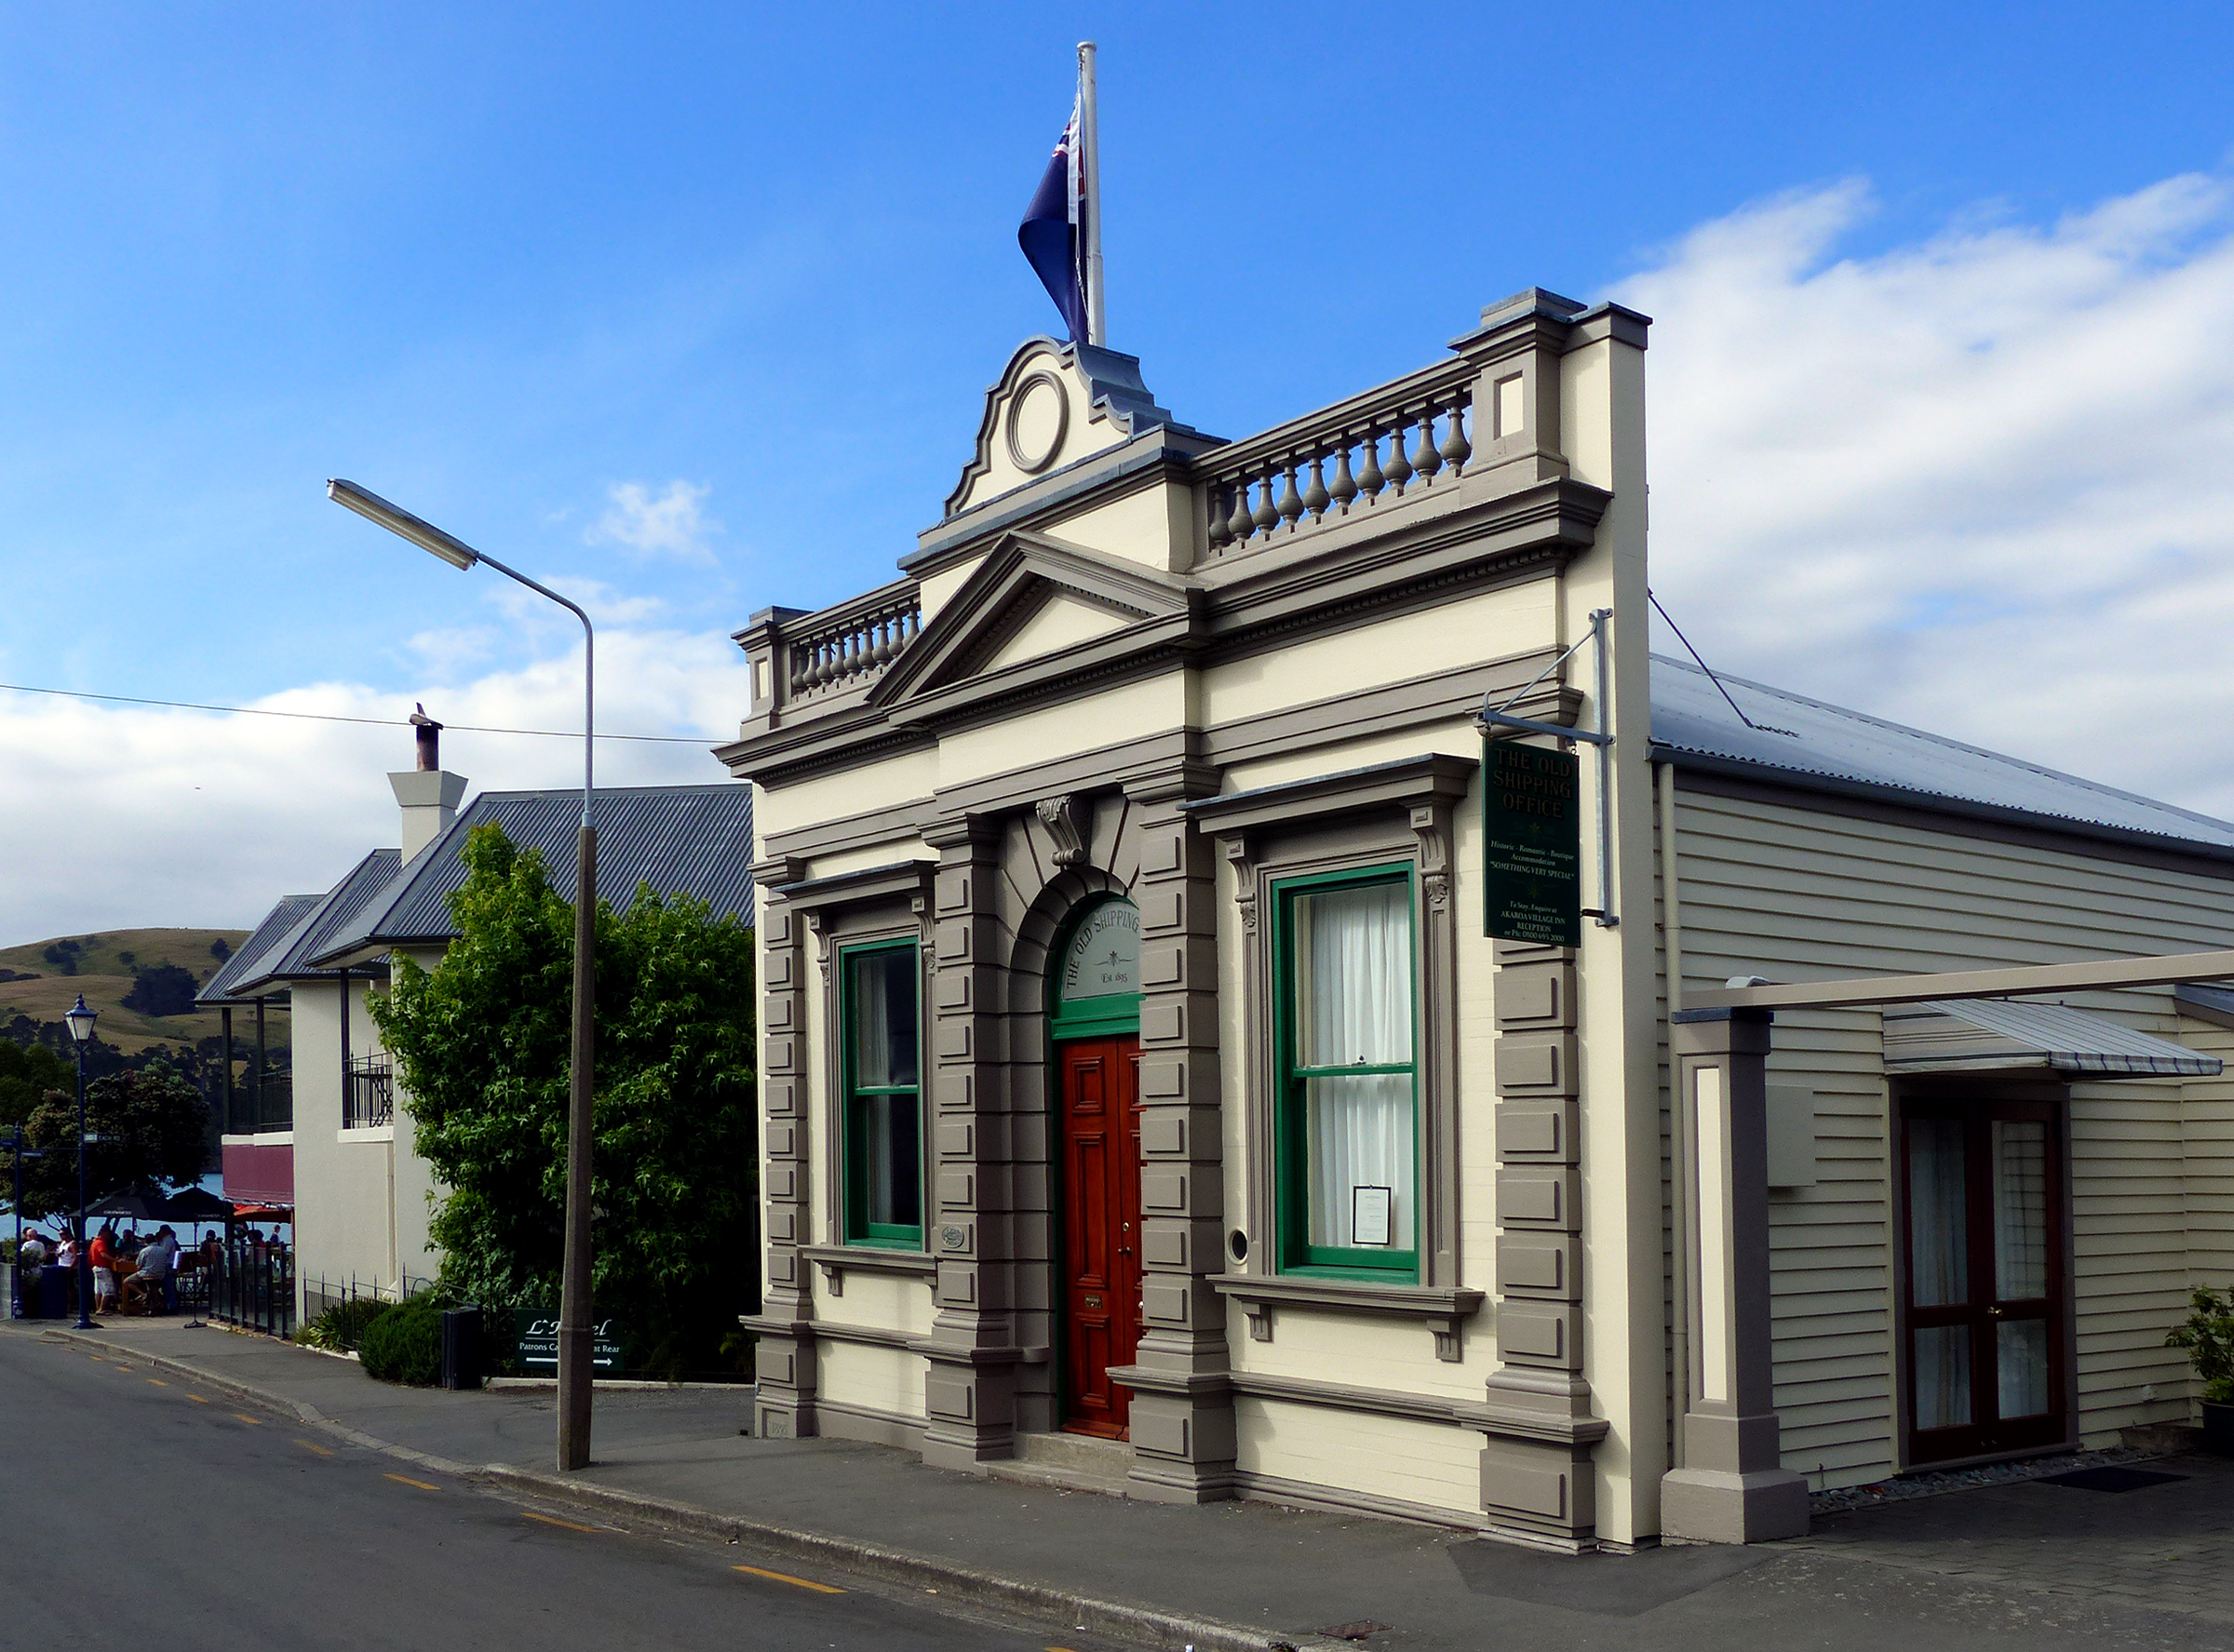
architecture, house, town, building, downtown, facade, akaroa, oldbuildings, oldshippingofficeakara, neighbourhood, residential area, human settlement